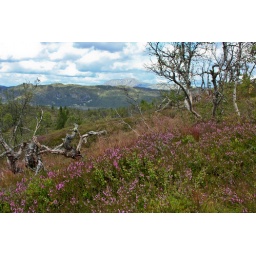
From Hjartdal, Telemark, Norway. Kov lake and Gausta mountain (highest in Telemark) in the background.